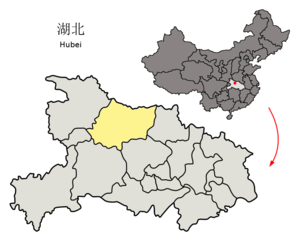
Xiangfan
Xiangfans beliggenhed i Hubei
Xiangfan er en by på præfekturniveau i provinsen Hubei i det centrale Kina. Arealet er på 19.700 km², og befolkningen anslås til 5.788.000 mennesker.